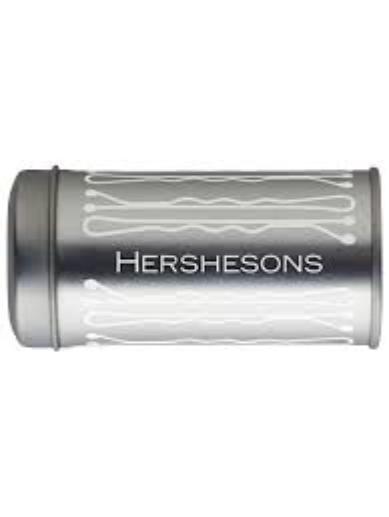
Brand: hershesons
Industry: Necessities